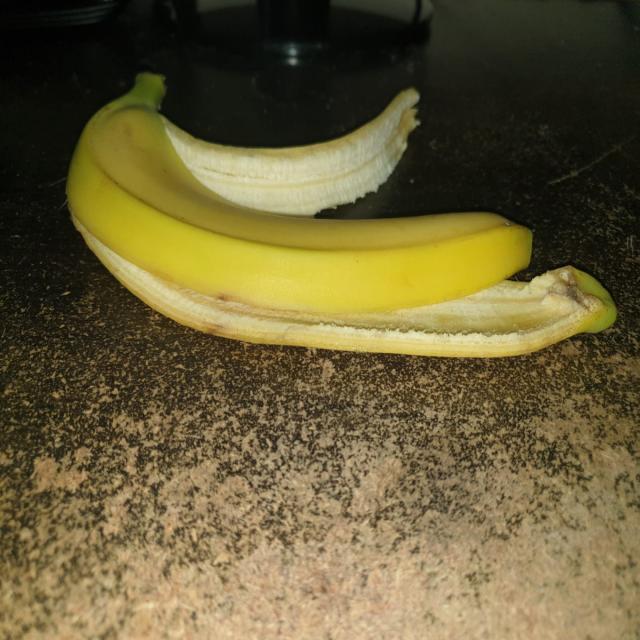
Label: bananas